Res Ingold

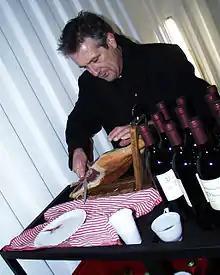
Res Ingold

Res Ingold (born 1954 in Burgdorf, Switzerland) is a Swiss contemporary artist.